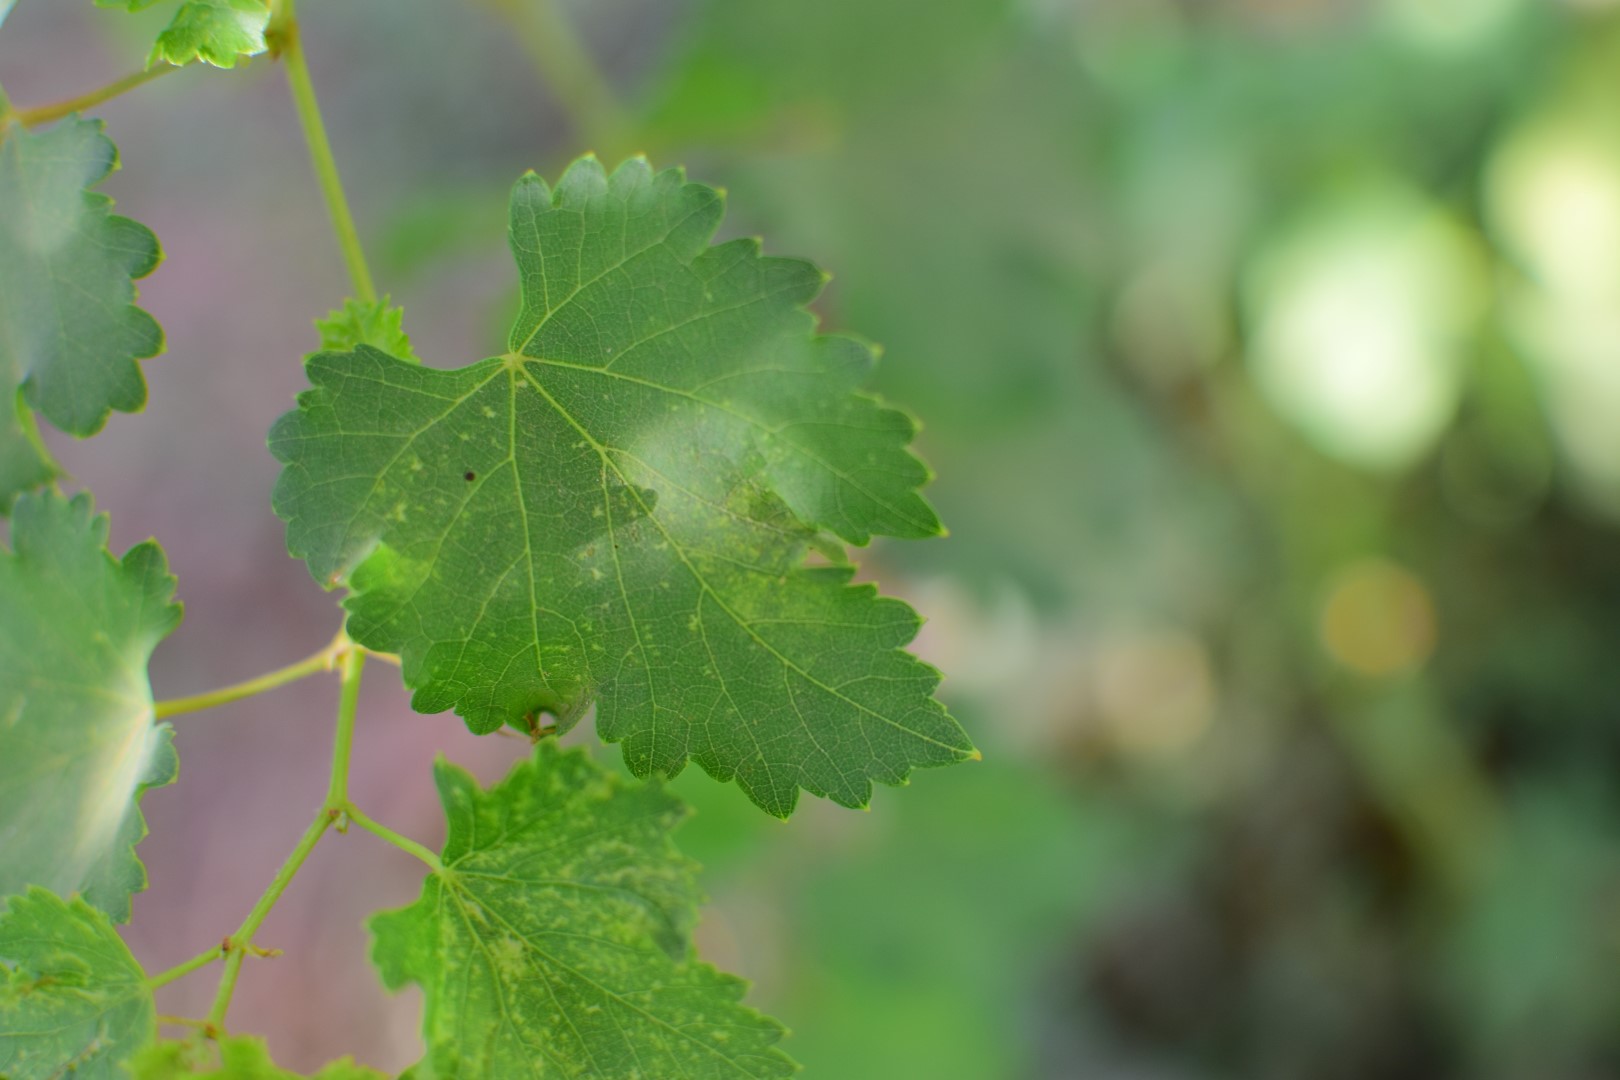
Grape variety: Deas Al-Annz